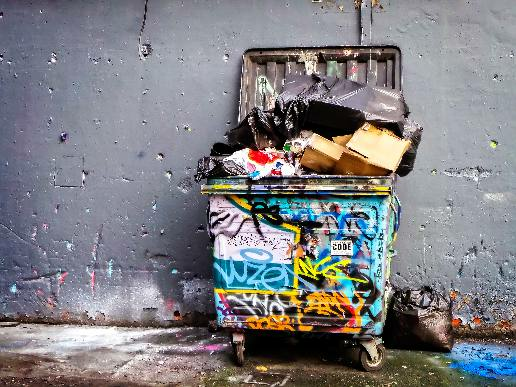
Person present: No